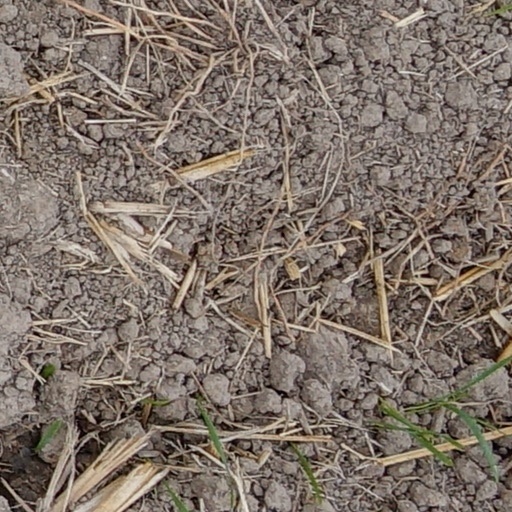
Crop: wheat